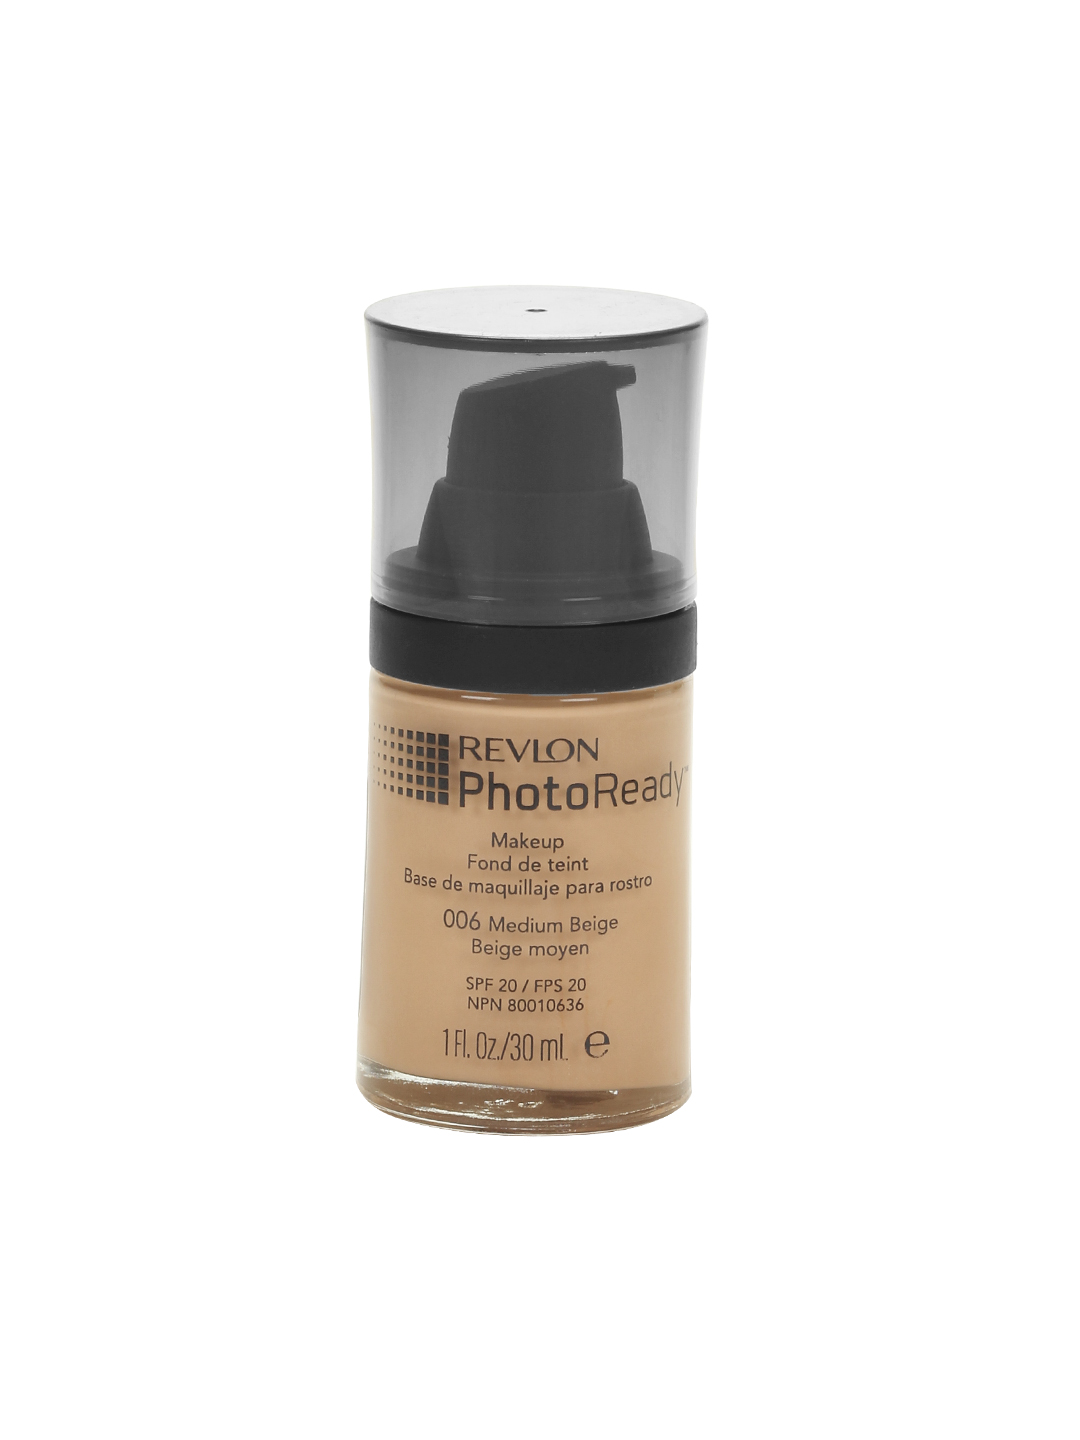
Revlon PhotoReady Medium Beige Makeup 006
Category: Personal Care / Makeup / Foundation and Primer
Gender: Women
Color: Skin
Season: Spring 2017
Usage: Casual